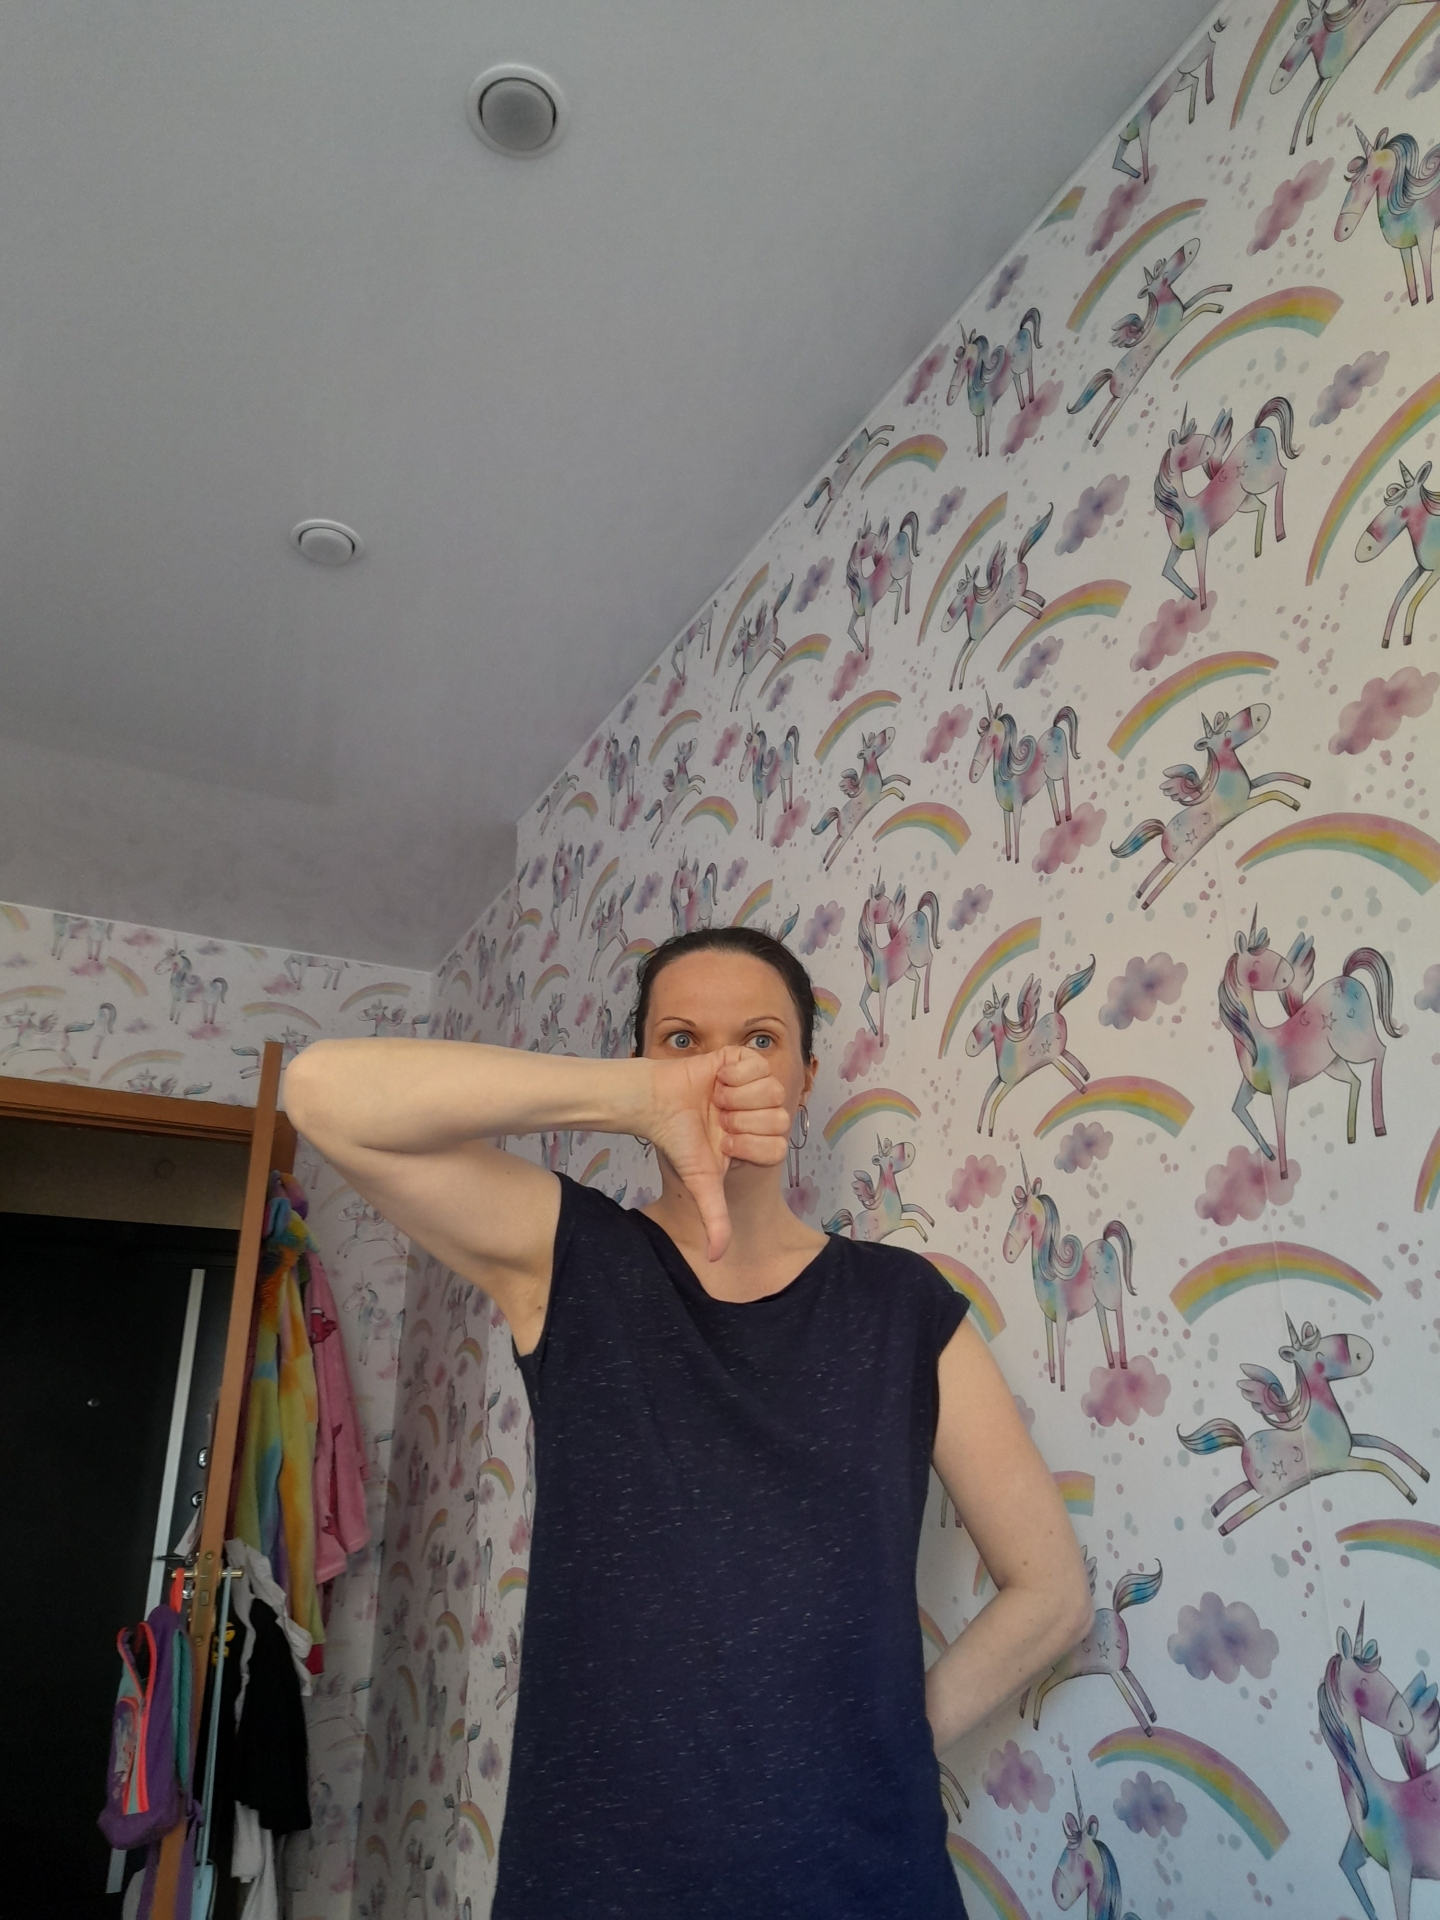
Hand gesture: dislike